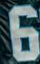
Number: 6